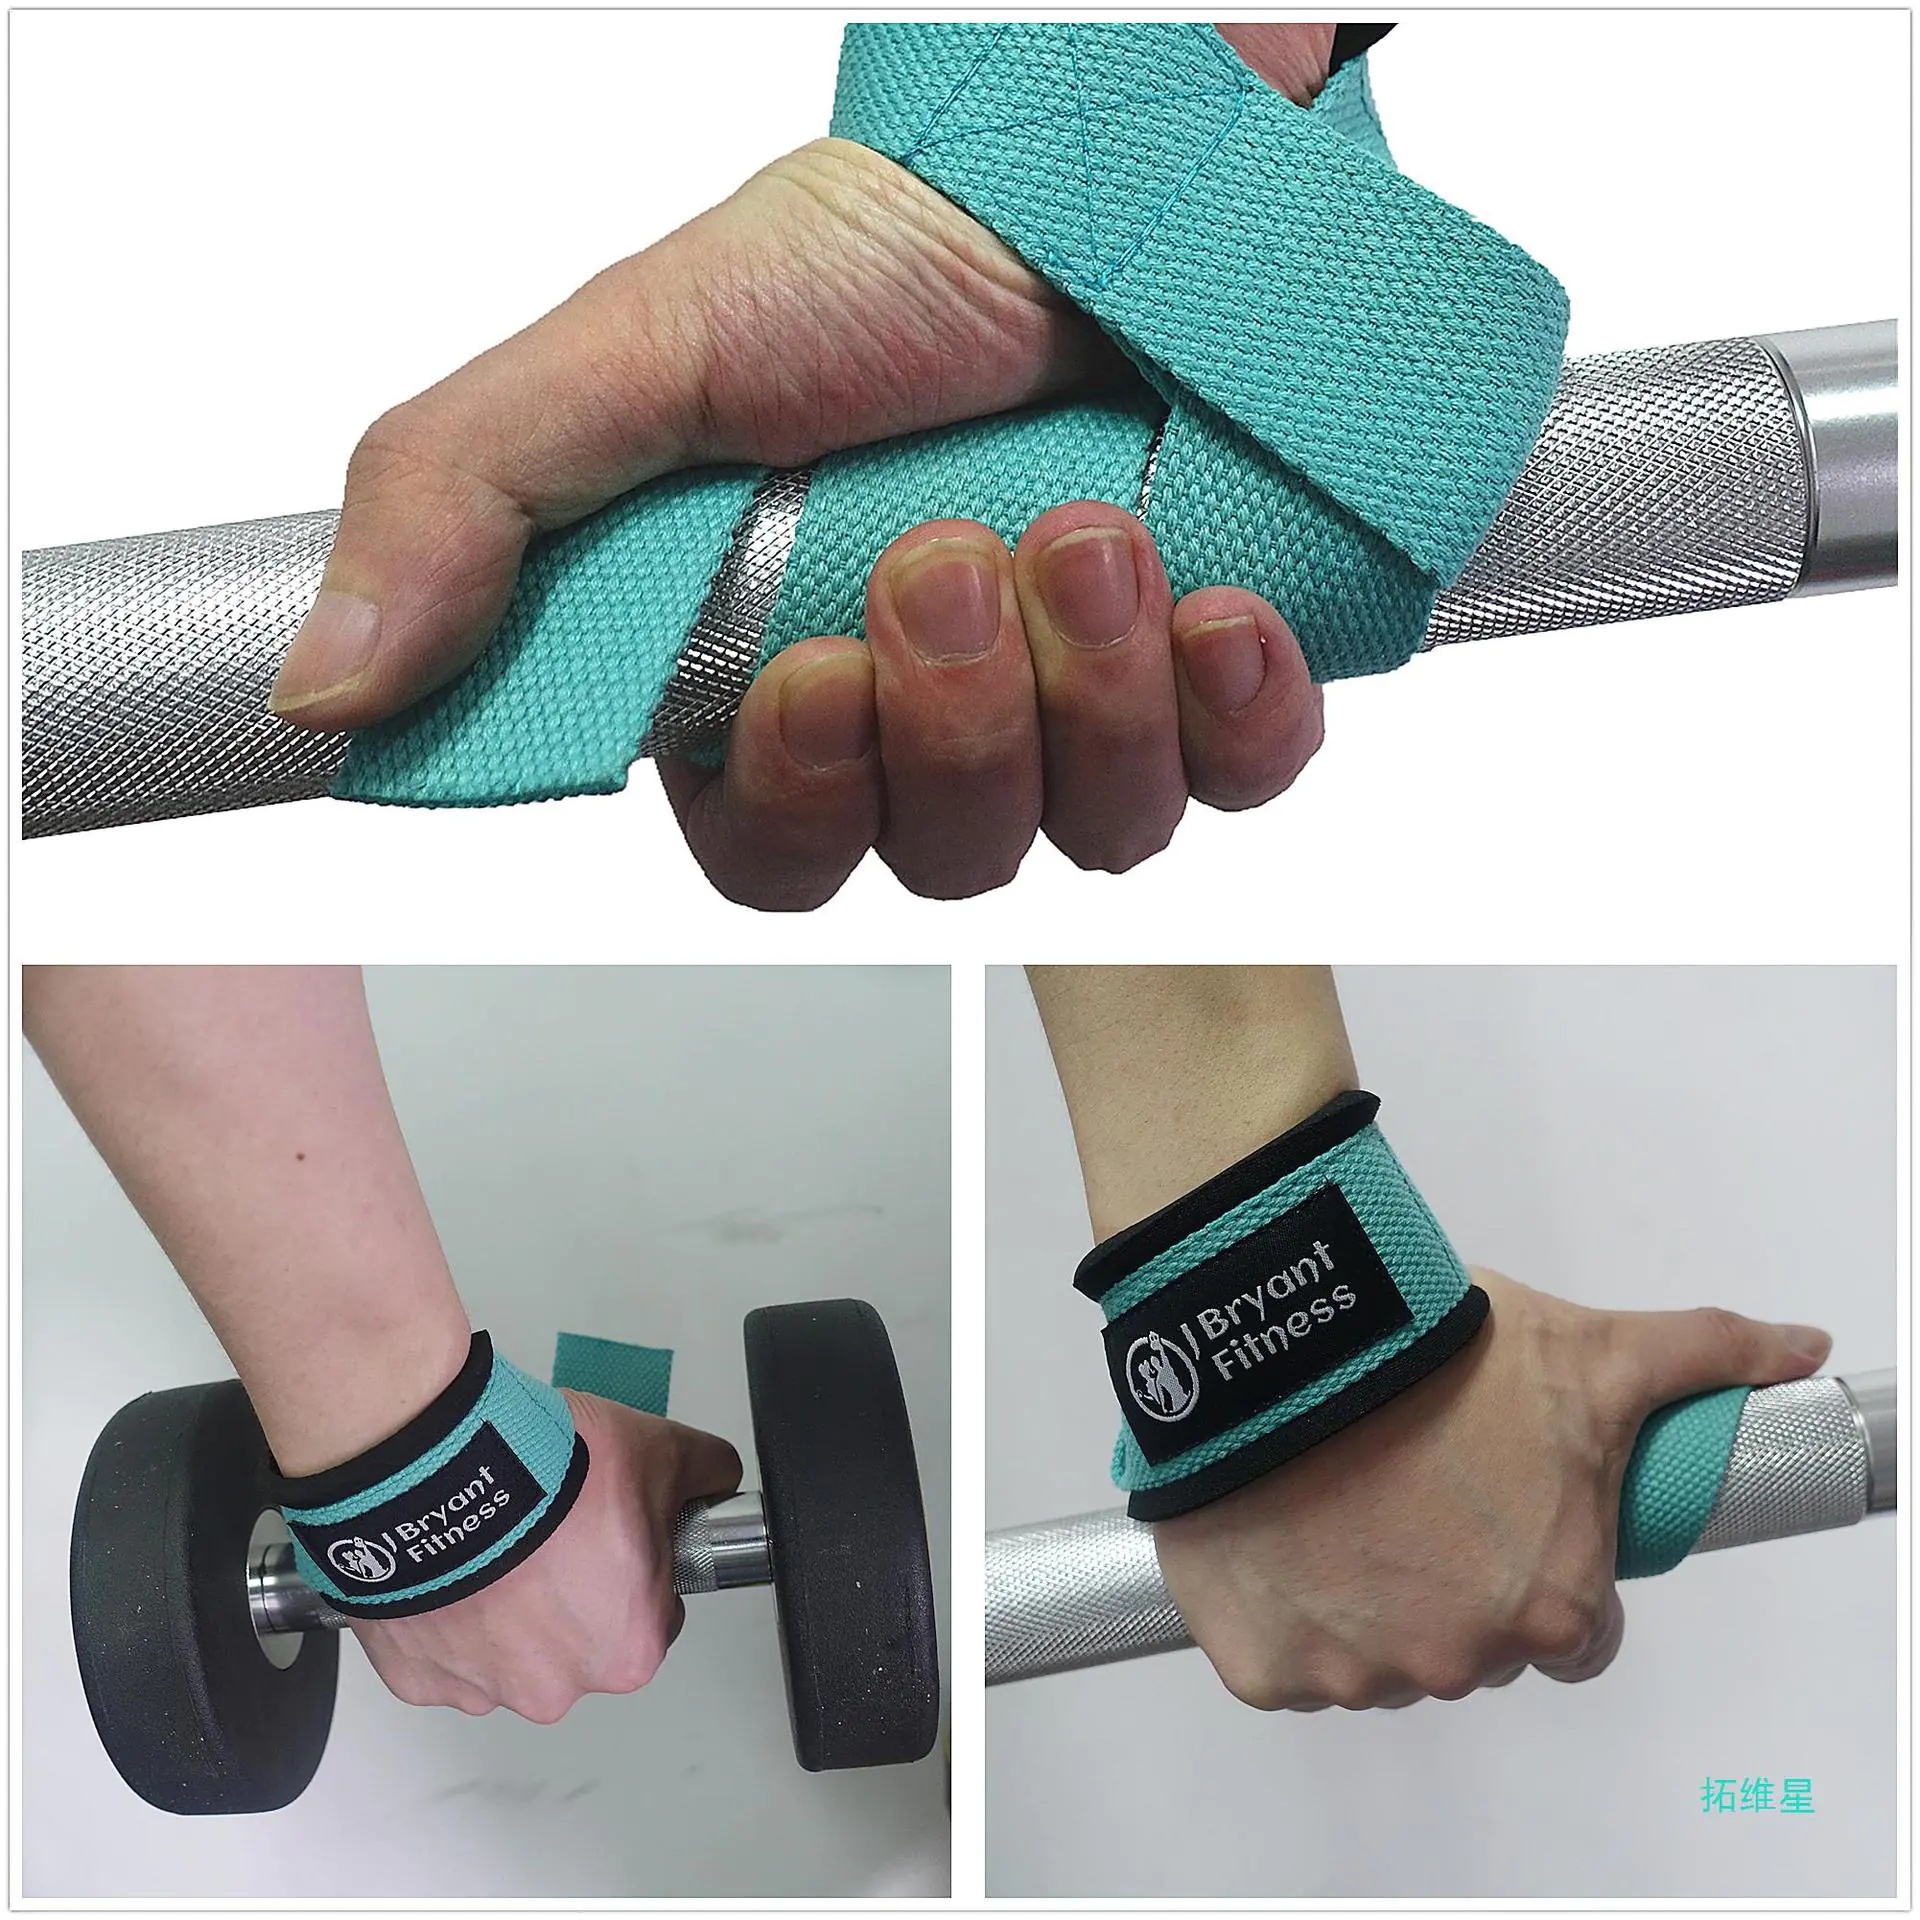
Barbell Pad Set with Ankle Strap for Hip Thrusts
Elevate your weightlifting game with our Hip Thrusts Barbell Pad Set featuring an Ankle Strap for enhanced stability and comfort. Designed for both beginners and seasoned athletes, this set is essential for achieving maximum results in your fitness journey. The barbell pad is expertly crafted to provide a cushioned support, allowing you to perform hip thrusts without the discomfort of the bar digging into your hips. With an ergonomic design, it ensures that you maintain proper form, reducing the risk of injury while maximizing your workout efficiency. Our set comes in a variety of stunning colors to match your personal style, including: Each variation weighs only 0.260 kg , making it easy to transport to the gym or store at home. Whether you're looking to build strength, enhance your glute workouts, or simply elevate your lifting experience, this Hip Thrusts Barbell Pad Set is your perfect companion. Join the revolution in fitness gear today and take your workouts to the next level with our Hip Thrusts Barbell Pad Set . Your body will thank you!
Category: Sporting Goods > Fitness & General Exercise Equipment > Weight Lifting > Free Weight Accessories